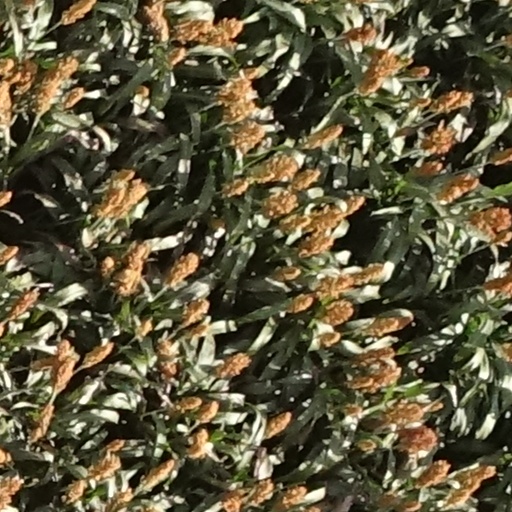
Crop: sorghum